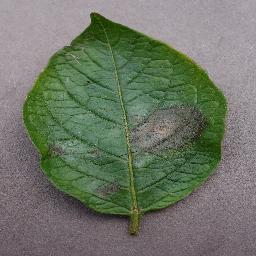
Label: Potato___Late_blight